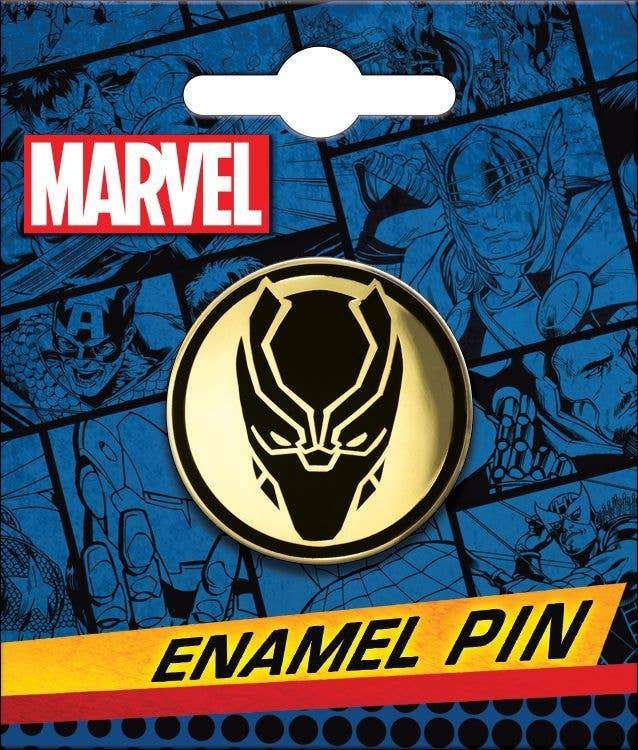
Marvel Comics¬© Black Panther Enamel Pins
Brand: Ata-Boy
Category: Toys & Games > Toys > Sports Toy Accessories